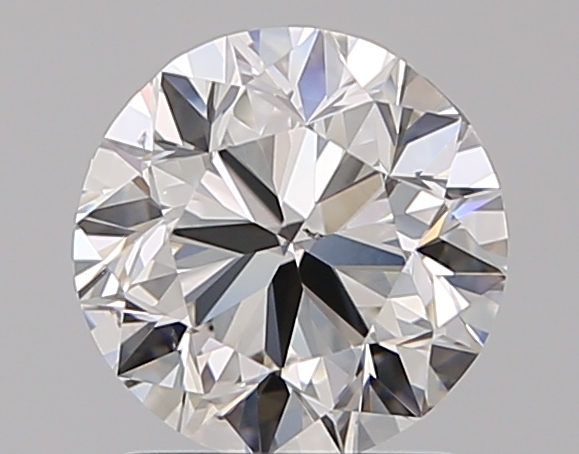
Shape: round
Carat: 1.5
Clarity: VS2
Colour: H
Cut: VG
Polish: EX
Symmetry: VG
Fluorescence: F
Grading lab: GIA
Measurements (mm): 7.05 x 7.15 x 4.58